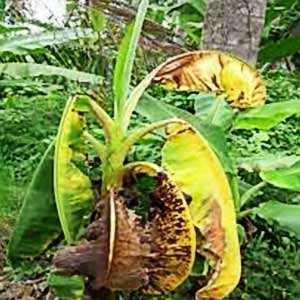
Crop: unknown
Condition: banana_panama_disease